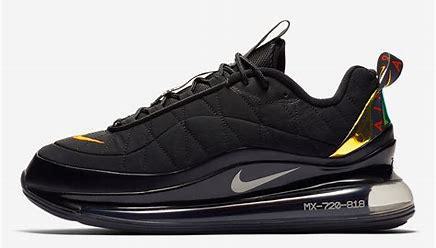
Brand: Nike
Model: MX 720 818